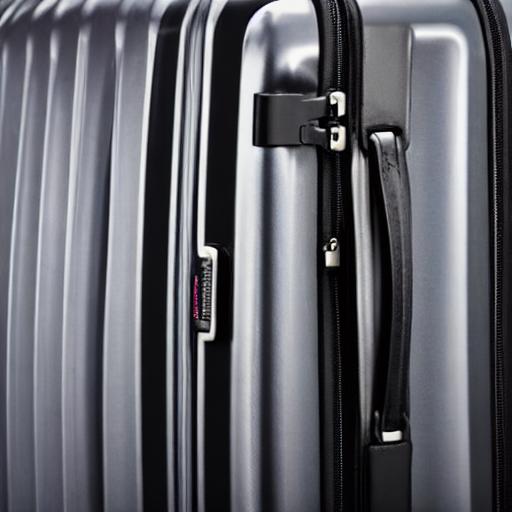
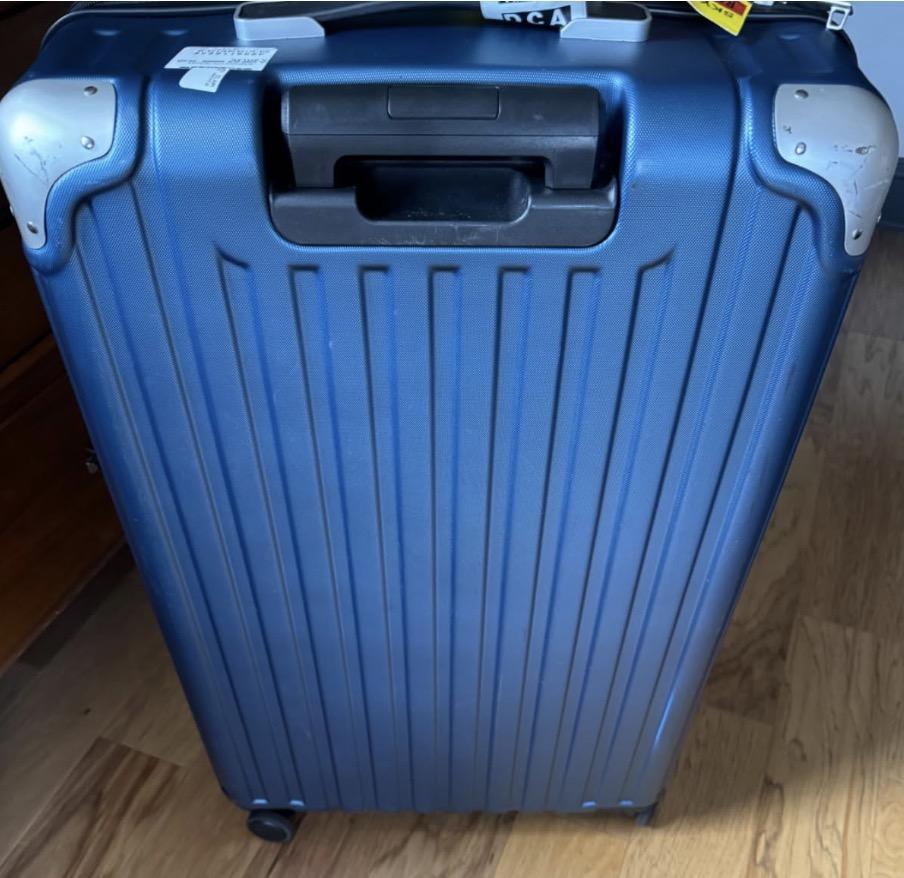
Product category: items_tea
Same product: no